I Am Dina

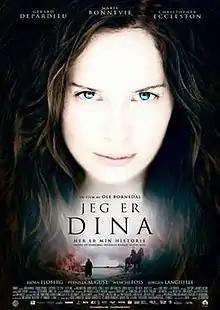
Norwegian Theatrical poster

I Am Dina is a 2002 Norwegian-Swedish-Danish film directed by Ole Bornedal. It is based on the 1989 book "Dinas bok" ("Dina's Book") by Herbjørg Wassmo. It was one of the most high-profile films in Norwegian movie history.